Question: Please indicate a possible affordance area of frisbee that can be used for throwing
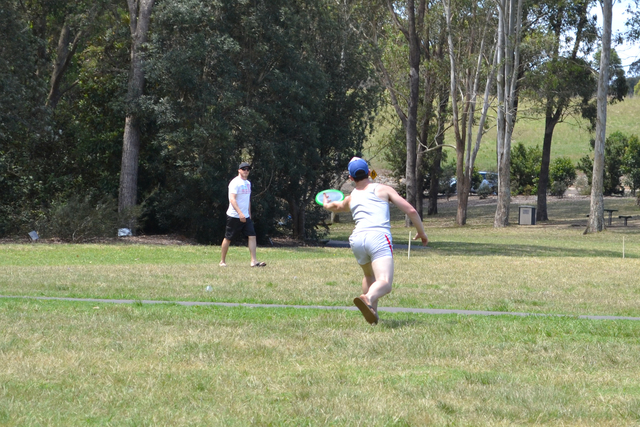
Answer: [312.046, 187.07, 345.472, 208.909]